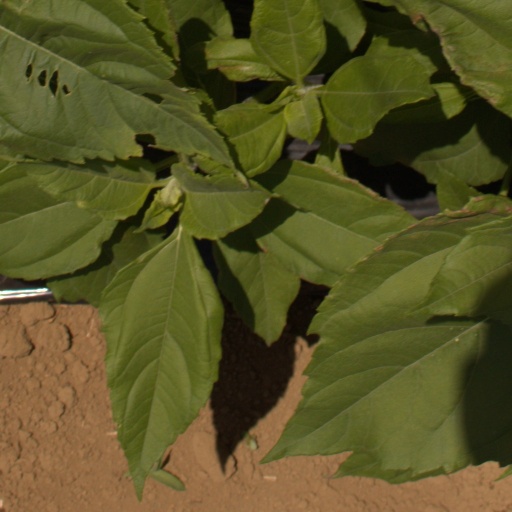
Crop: Jerusalem artichoke